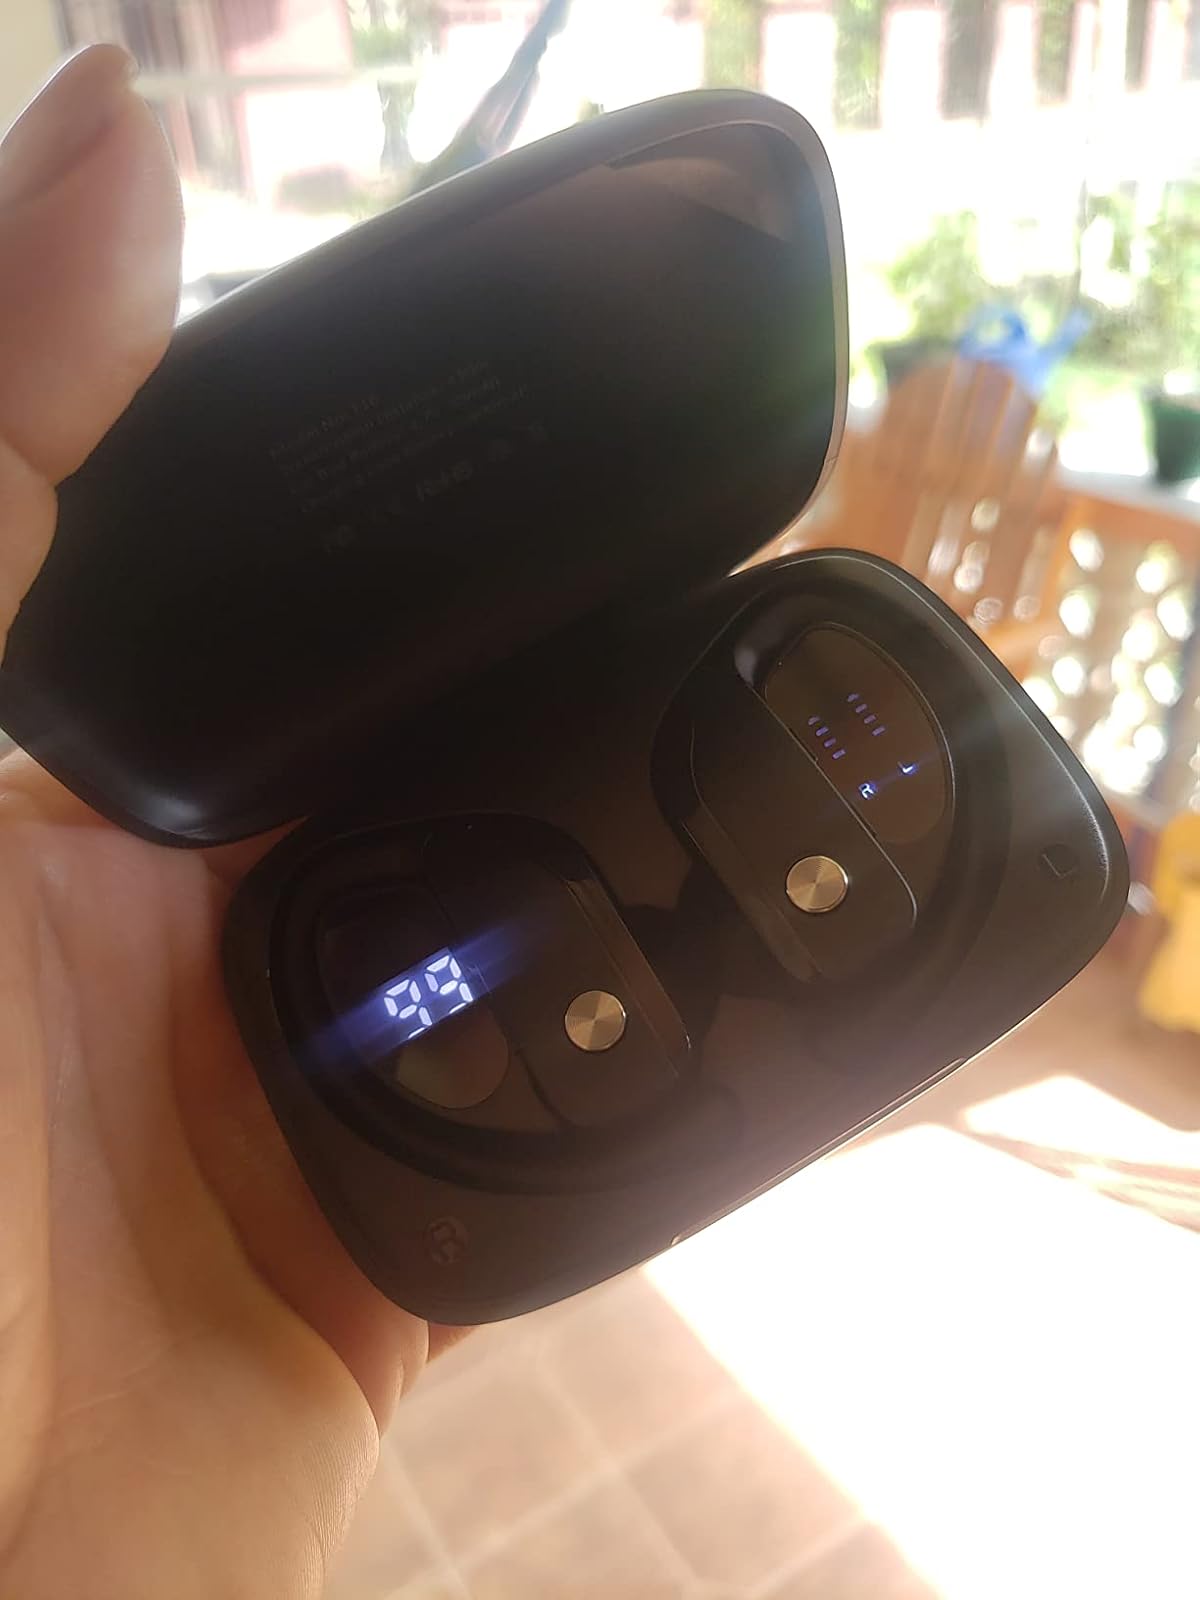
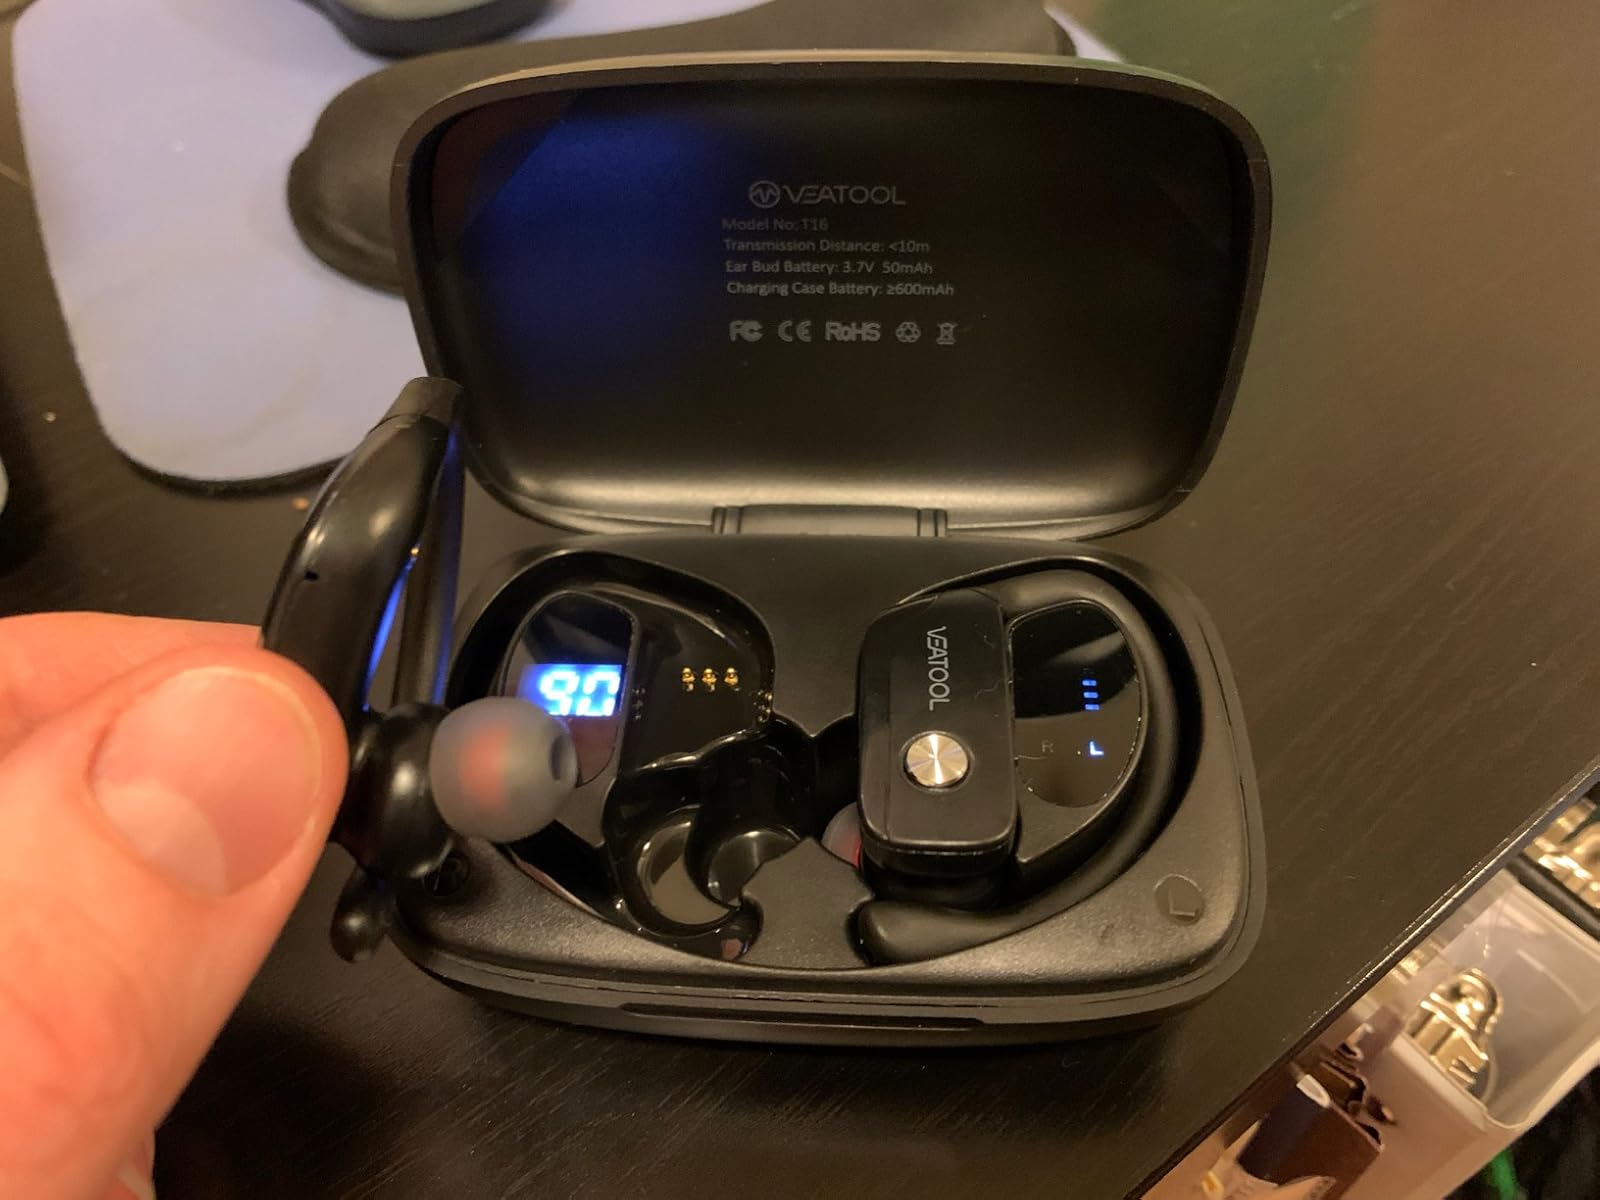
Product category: earbuds
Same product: yes